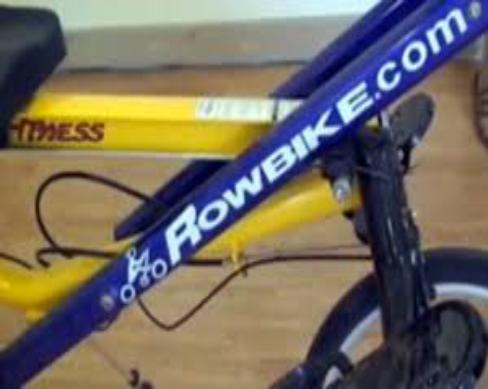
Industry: Transportation